Old Provost

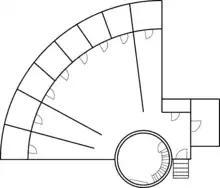

The Old Provost is a military prison finished in early 1838 as part of efforts to fortify the small city of Grahamstown, in the Eastern Cape, South Africa. These efforts were part of the Governor of the Cape Colony's, Sir Benjamin d'Urban, 1835 defensive plan which includes the building of Fort Selwyn and the fortification of the Drostdy.